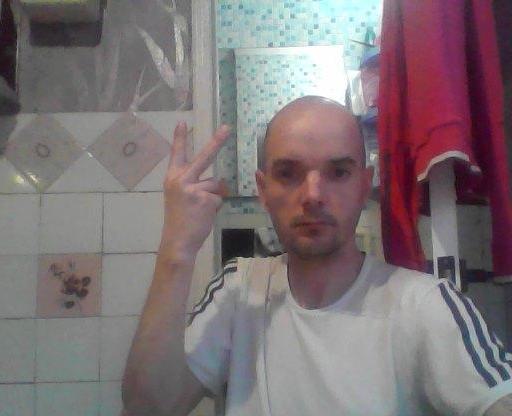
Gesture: peace_inverted